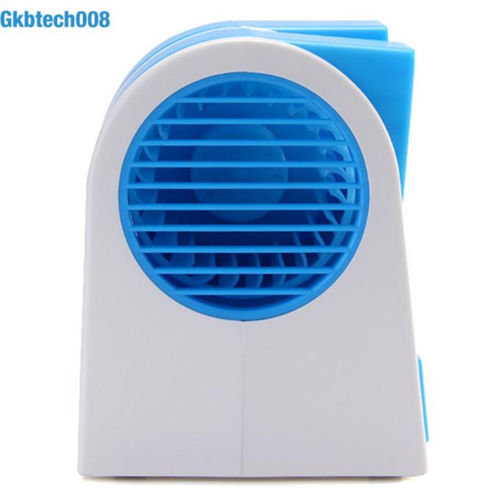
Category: fan